Sassui Punnhun

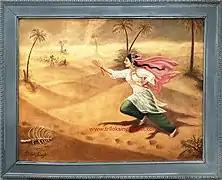
Sassi

Sassui grew up to be as beautiful as the fairies of heaven. Stories of her beauty reached Punnu and he became desperate to meet Sassui. The handsome young Prince, therefore, travelled to Bhambore. He sent his clothes to Sassui's father (a washerman) so that he could catch a glimpse of Sassui. When he visited the washerman's house, they fell in love at first sight. Sassui's father was dispirited, hoping that Sassui would marry a washerman and no one else. He asked Punnhun to prove that he was worthy of Sassui by passing the test as a washerman. Punnhun agreed to prove his love. While washing, he tore all the clothes as, being a prince, he had never washed any clothes; he thus failed the agreement. But before he returned those clothes, he hid gold coins in the pockets of all the clothes, hoping this would keep the villagers quiet. The trick worked, and Sassui's father agreed to the marriage.